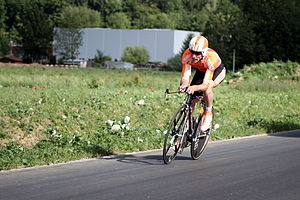
Beñat Albizuri
Beñat Albizuri Aransolo er en spansk professionel cykelrytter, som cykler for det professionelle cykelhold Euskaltel-Euskadi.